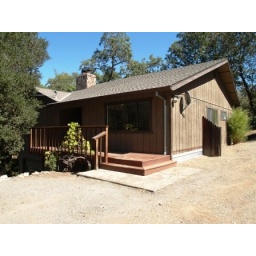
Front of house looking from Markwest road/front of house area. The window by the deck is front bedroom window.